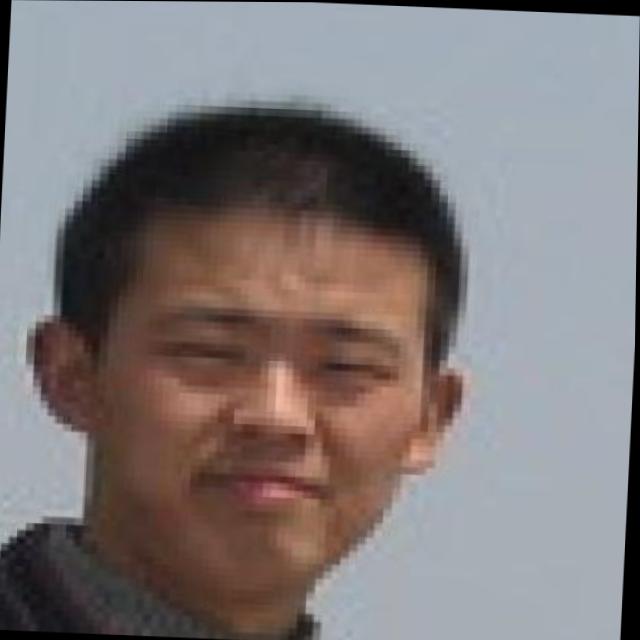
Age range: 21-44